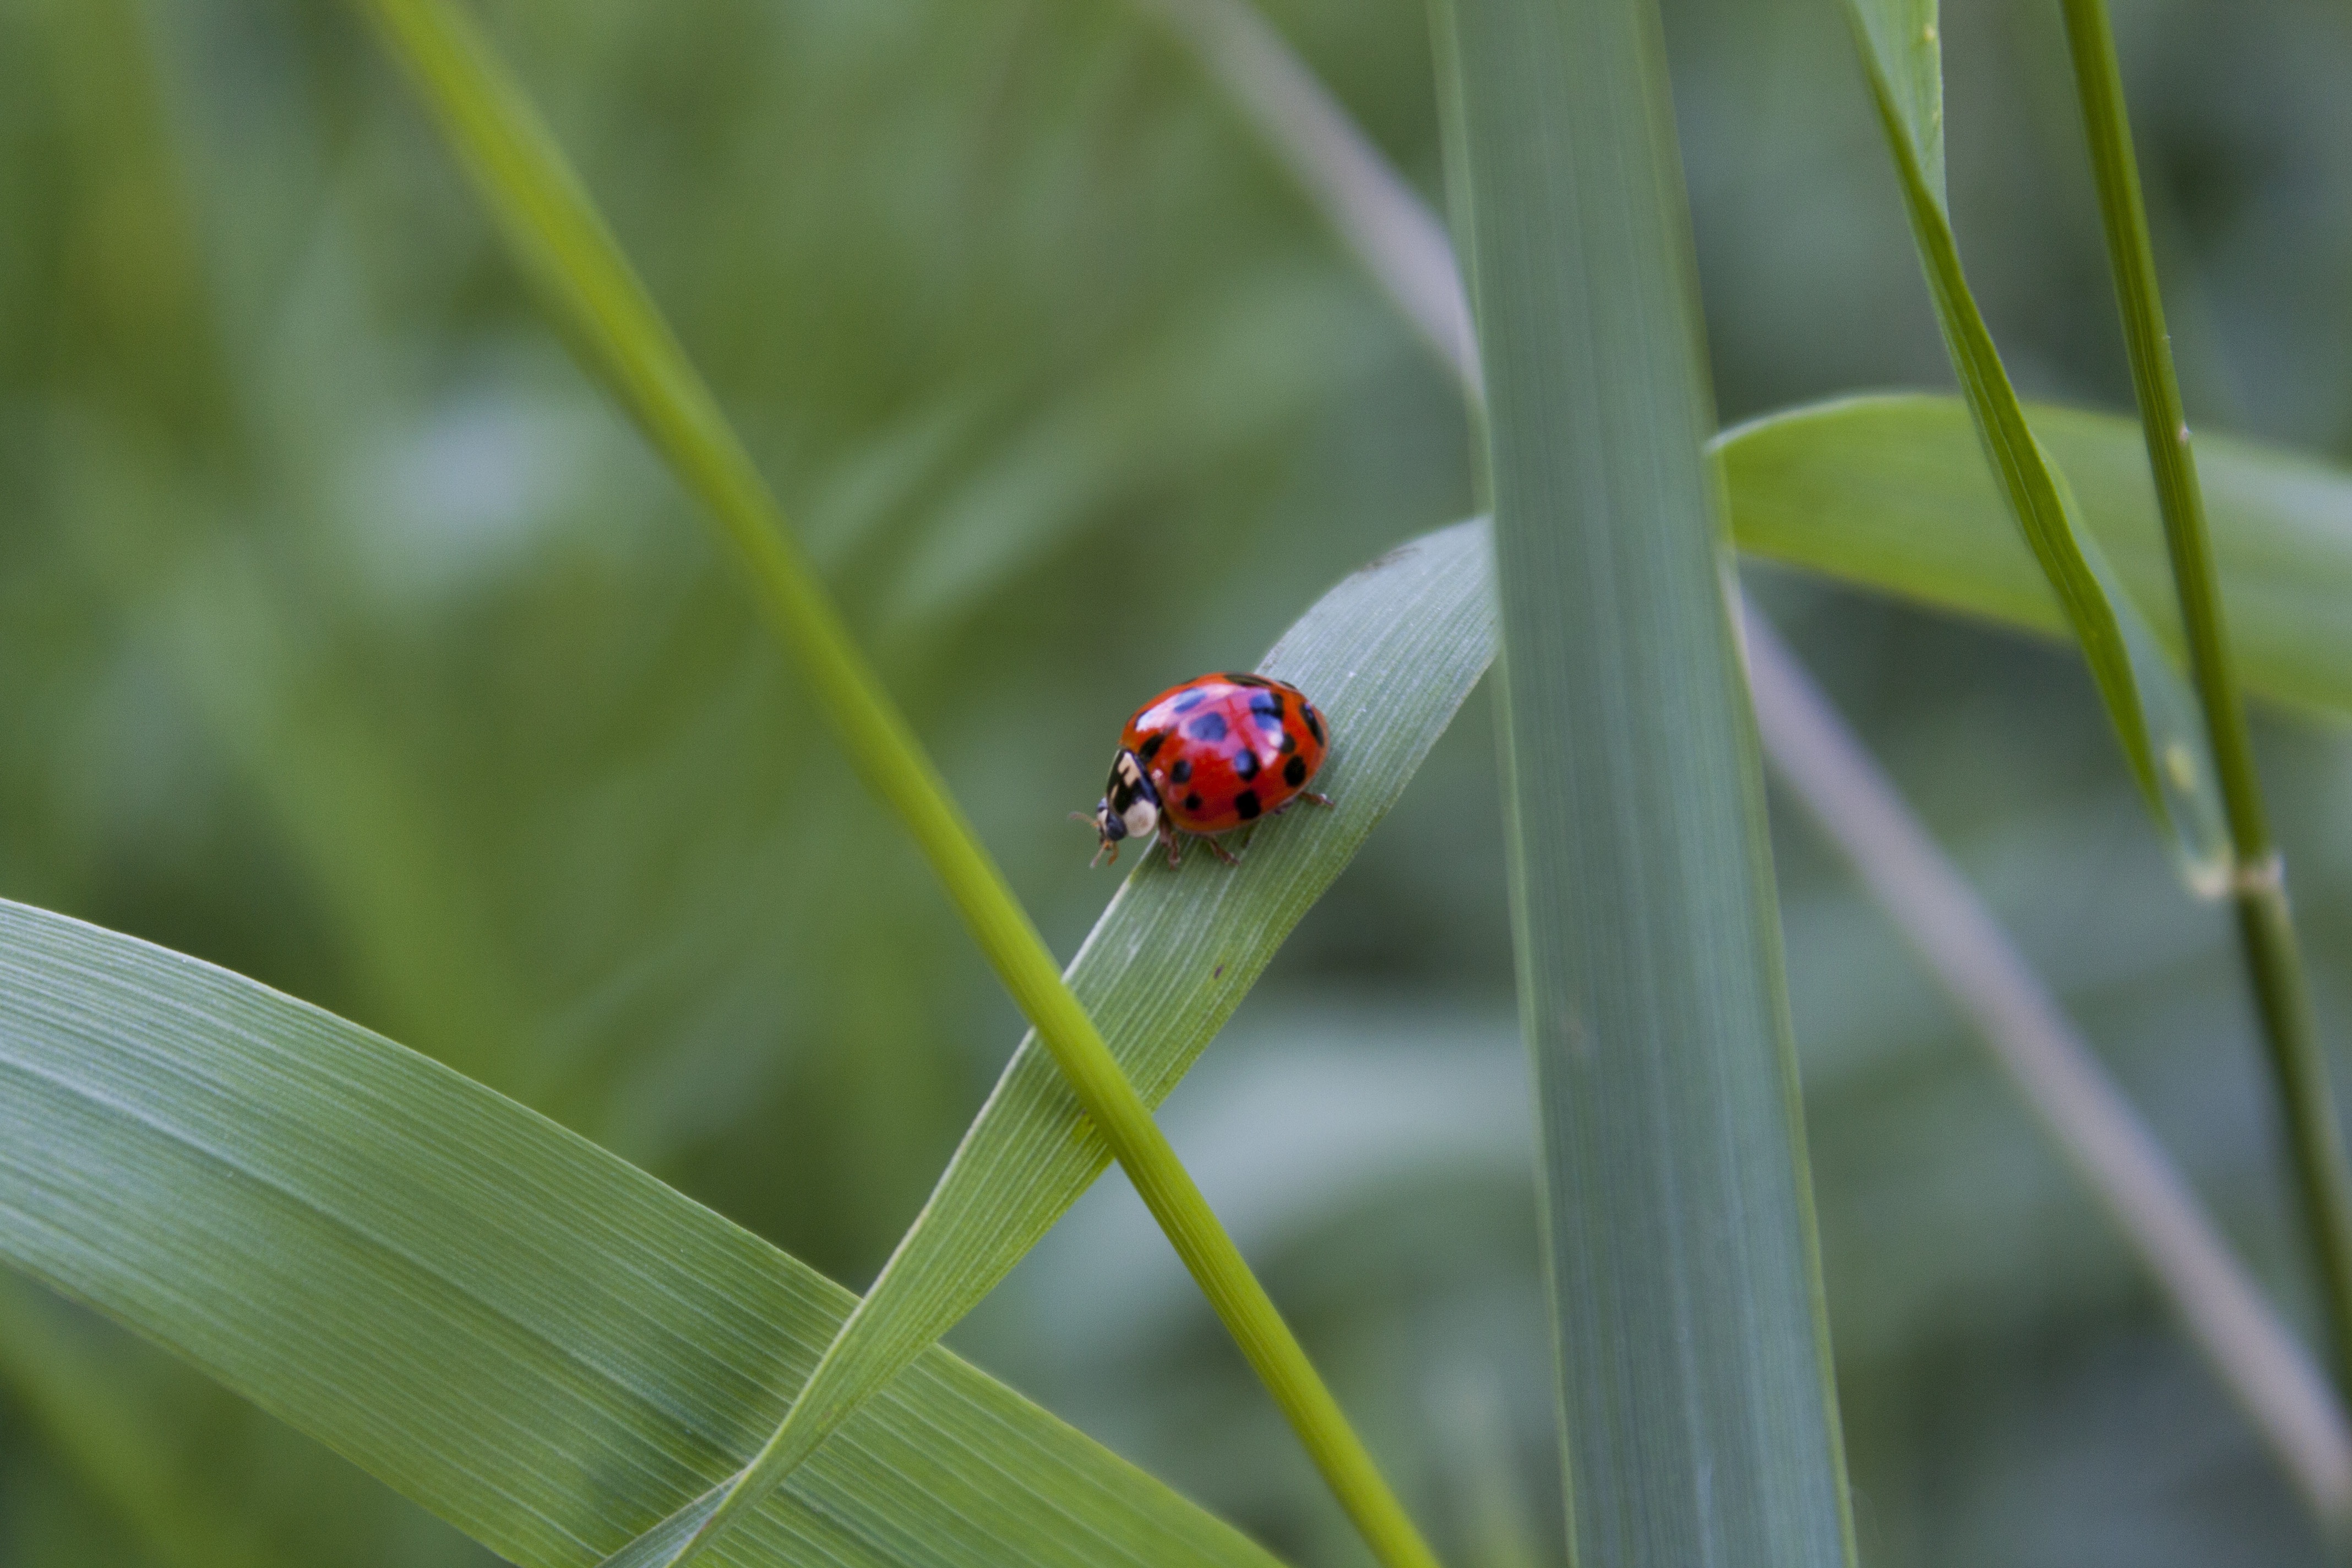
nature, grass, plant, photography, leaf, flower, green, insect, macro, ladybug, bug, botany, flora, fauna, ladybird, invertebrate, close up, beetle, macro photography, plant stem